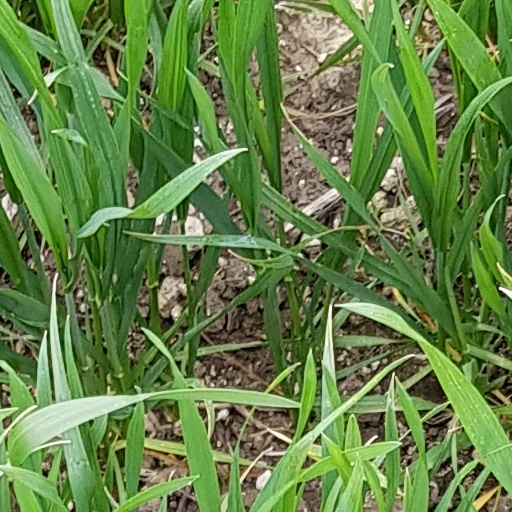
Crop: wheat